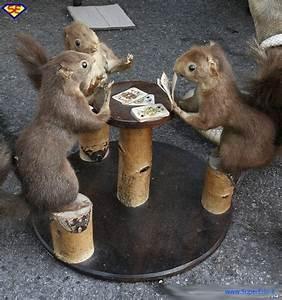
squirrel